Marie Bonnevial

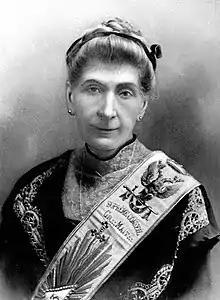
Marie Bonnevial as Grand Mistress of the Supreme Council of Le Droit Humain

Marie Bonnevial (28 June 1841 - 4 December 1918) was a French teacher and women's rights activist.